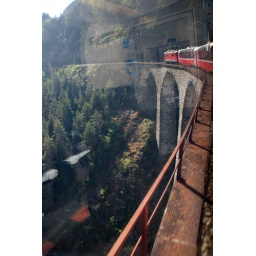
Landwasserviaduct - stone bridge that reaches 65 m above ground